Alex Bleeker

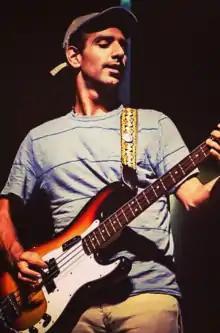
Bleeker performing with Real Estate at Flying Dog Brewery in Frederick, Maryland in 2014

Alexander William Bleeker (born July 28, 1986) is an American musician. He is best known as the bassist and occasional lead vocalist of the indie rock band Real Estate, with whom he has recorded six studio albums. He is also the frontman and primary recording artist of the indie rock band Alex Bleeker and the Freaks, with who he has recorded three studio albums.